Dana 60

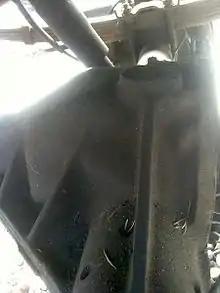
Dana 61 diff.case with dual reinforcement ribbing-top

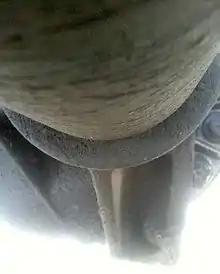
Dana 61 diff.case with dual reinforcement ribbing-bottom

Dana 61 external case is similar to Dana 60 HD in its use of dual ribbing: a reinforcement truss extends from the tube all the way around the differential case, in addition to raised cover flange. This is better than on Dana 60 “standard duty” where tube reinforcement extends diagonally to join with the cover flange.